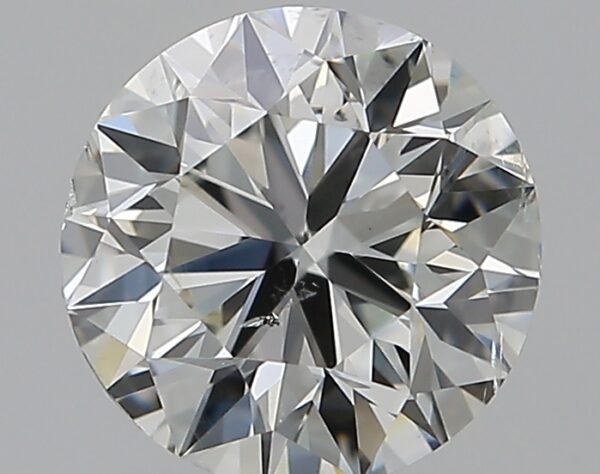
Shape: round
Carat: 0.9
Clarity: SI1
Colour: J
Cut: VG
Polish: VG
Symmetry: GD
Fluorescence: N
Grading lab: GIA
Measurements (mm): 6.02 x 6.08 x 3.88